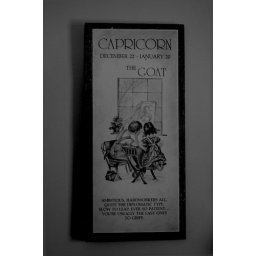
This Hangs on the wall in my computer room.